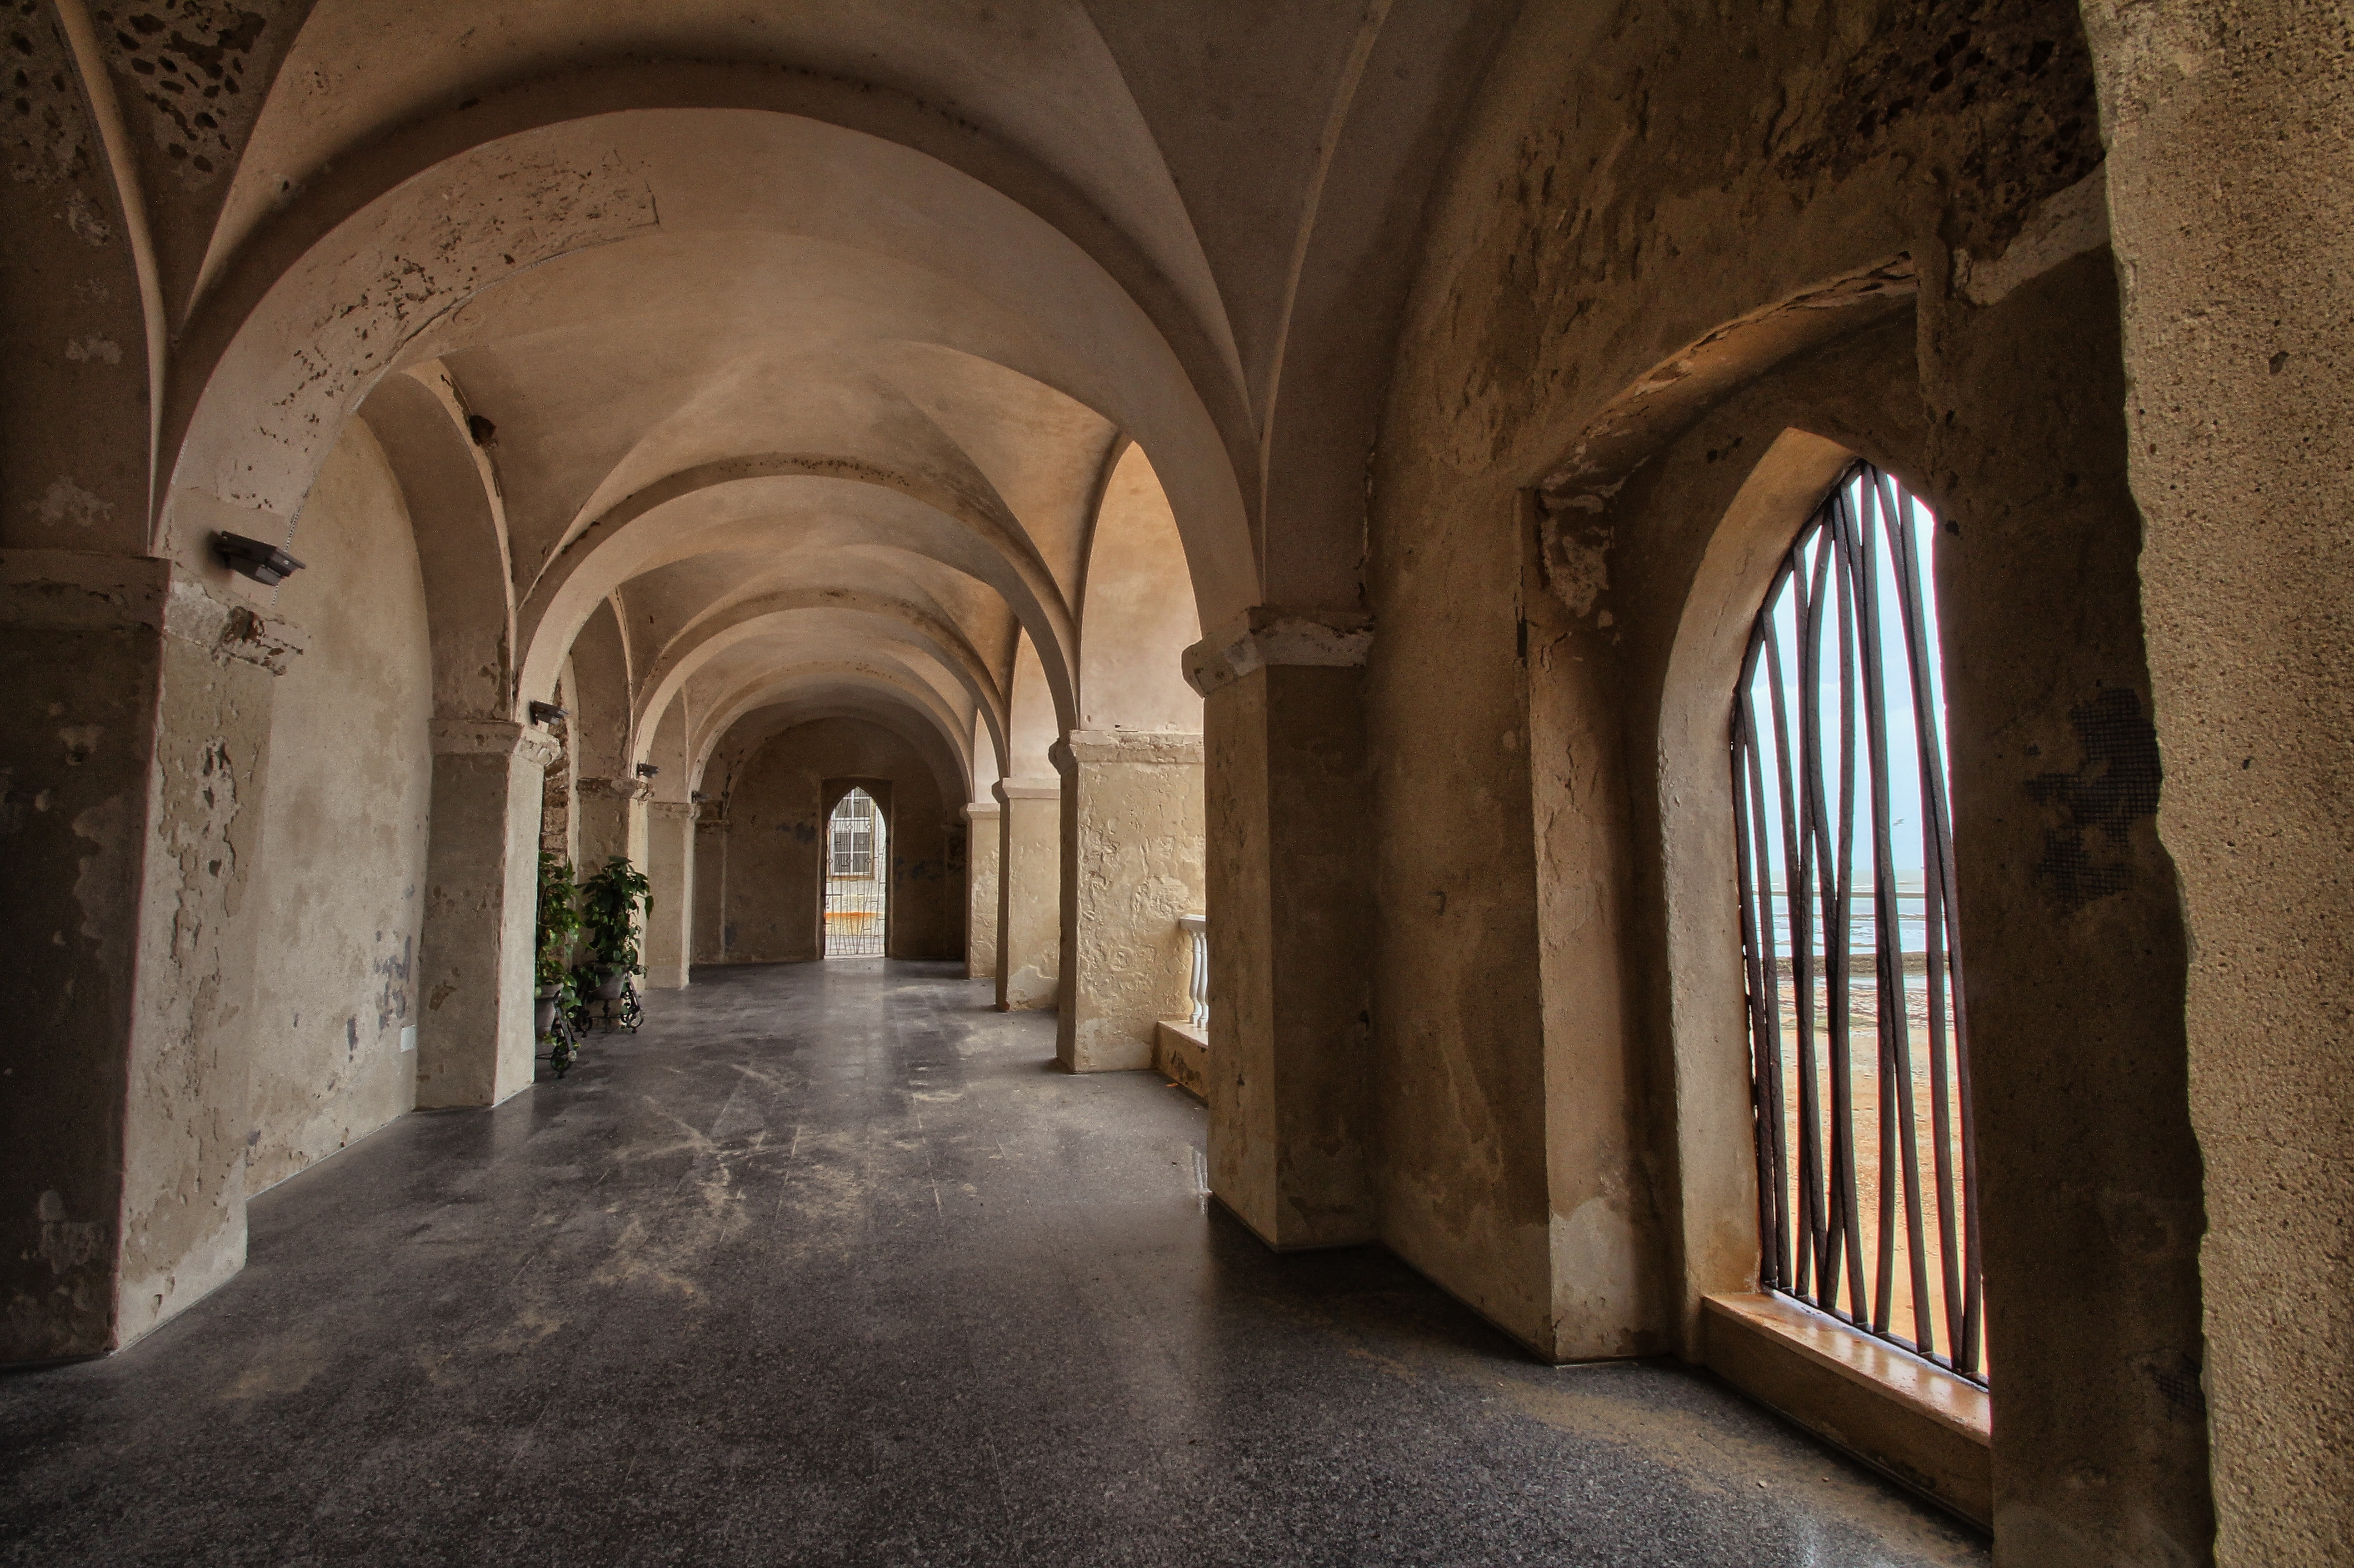
building, architecture, arch, place of worship, ancient history, monastery, arcade, abbey, temple, crypt, church, symmetry, chapel, cathedral, history